Tello Pérez de Meneses

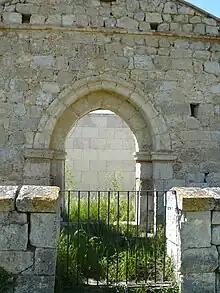
Ruins of the Monasterio de Santa María de Matallana

On 22 June 1161, Tello granted "arras" to his wife Gontrodo García. The properties included Meneses, Villa Avia, Barrio Falcón, Villa Nova, and Castriello. Gontrodo probably contributed properties and estates that she had inherited from the Flaínez family in Tierra de Campos. As a great-granddaughter of Martín Flaínez, one of the counts who died in the Battle of Uclés Gontrodo was the daughter of García Pérez (died in September 1165), "tenente" in Cea, and of Teresa Pérez (died on 10 May 1187), the founders of the Cistercian Monastery of Santa María la Real de Gradefes where Teresa, as a widow, became a nun and later its abbess. They had five children, all born between 1161 and 1175. All the male offspring took part in the Battle of Navas de Tolosa in June 1212.